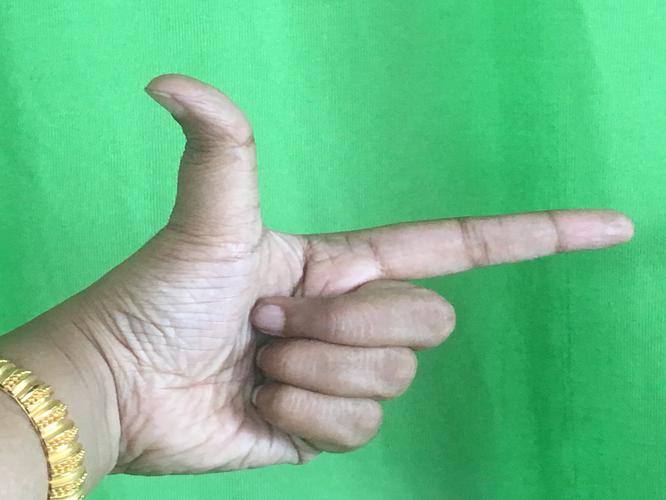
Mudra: Chandrakala
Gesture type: single_hand